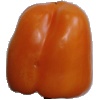
Label: Pepper Orange 1